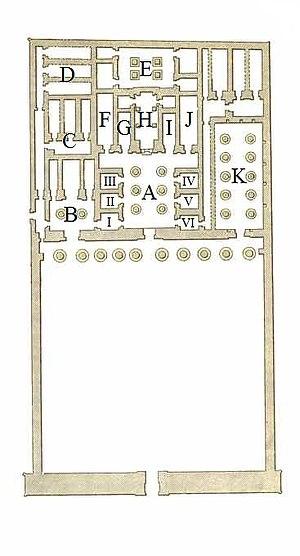
Plan du temple
Le temple des millions d'années de Séthi Iᵉʳ est le temple funéraire du pharaon Séthi Iᵉʳ. Il est situé dans la nécropole thébaine en Haute-Égypte, sur la rive ouest du Nil face à la ville moderne de Louxor, à proximité du village d'Égypte antique de Cheikh Abd el-Gournah.